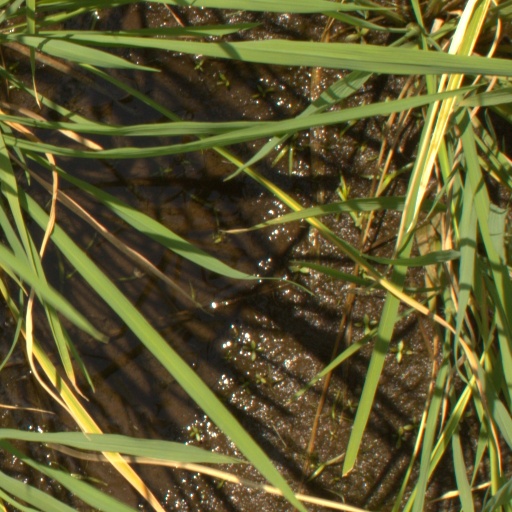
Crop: rice